Juliana (dog)

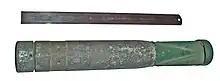
Juliana extinguished a German incendiary device similar to this one.

In April 1941, two years into World War II, incendiary bombs were being dropped across Britain during The Blitz. One such device is believed to have fallen through the roof of the house in which Juliana and her owner lived. The dog is reported to have stood over the bomb and urinated on it, extinguishing the fire and preventing it from spreading. She was awarded her first Blue Cross medal for her actions.